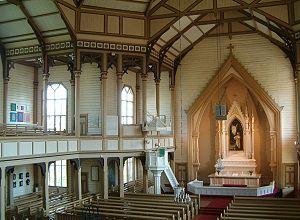
L'église d'Heinävesi est une église évangélique-luthérienne en bois située à Heinävesi en Finlande.